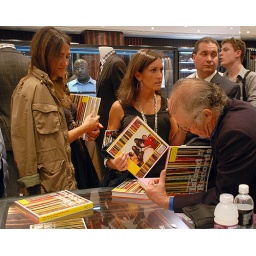
Island Records' founder Chris Blackwell signs his book in the mens store